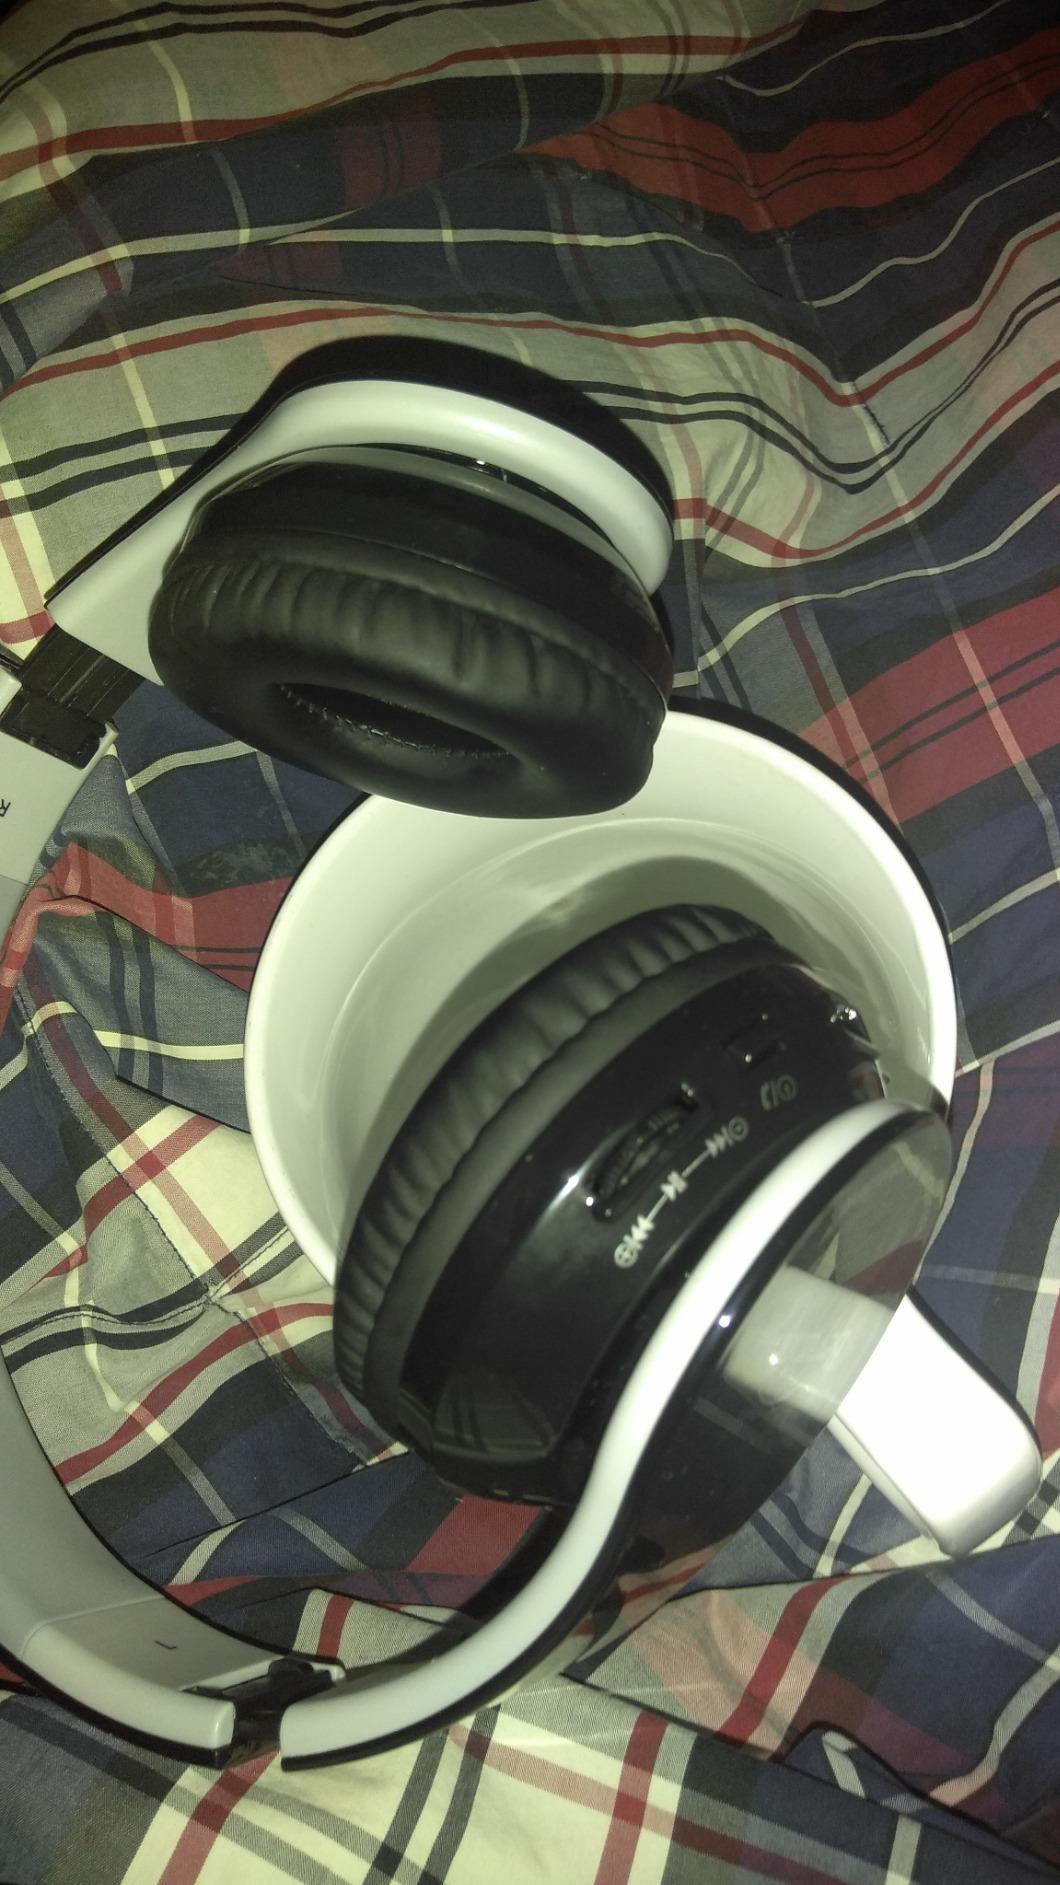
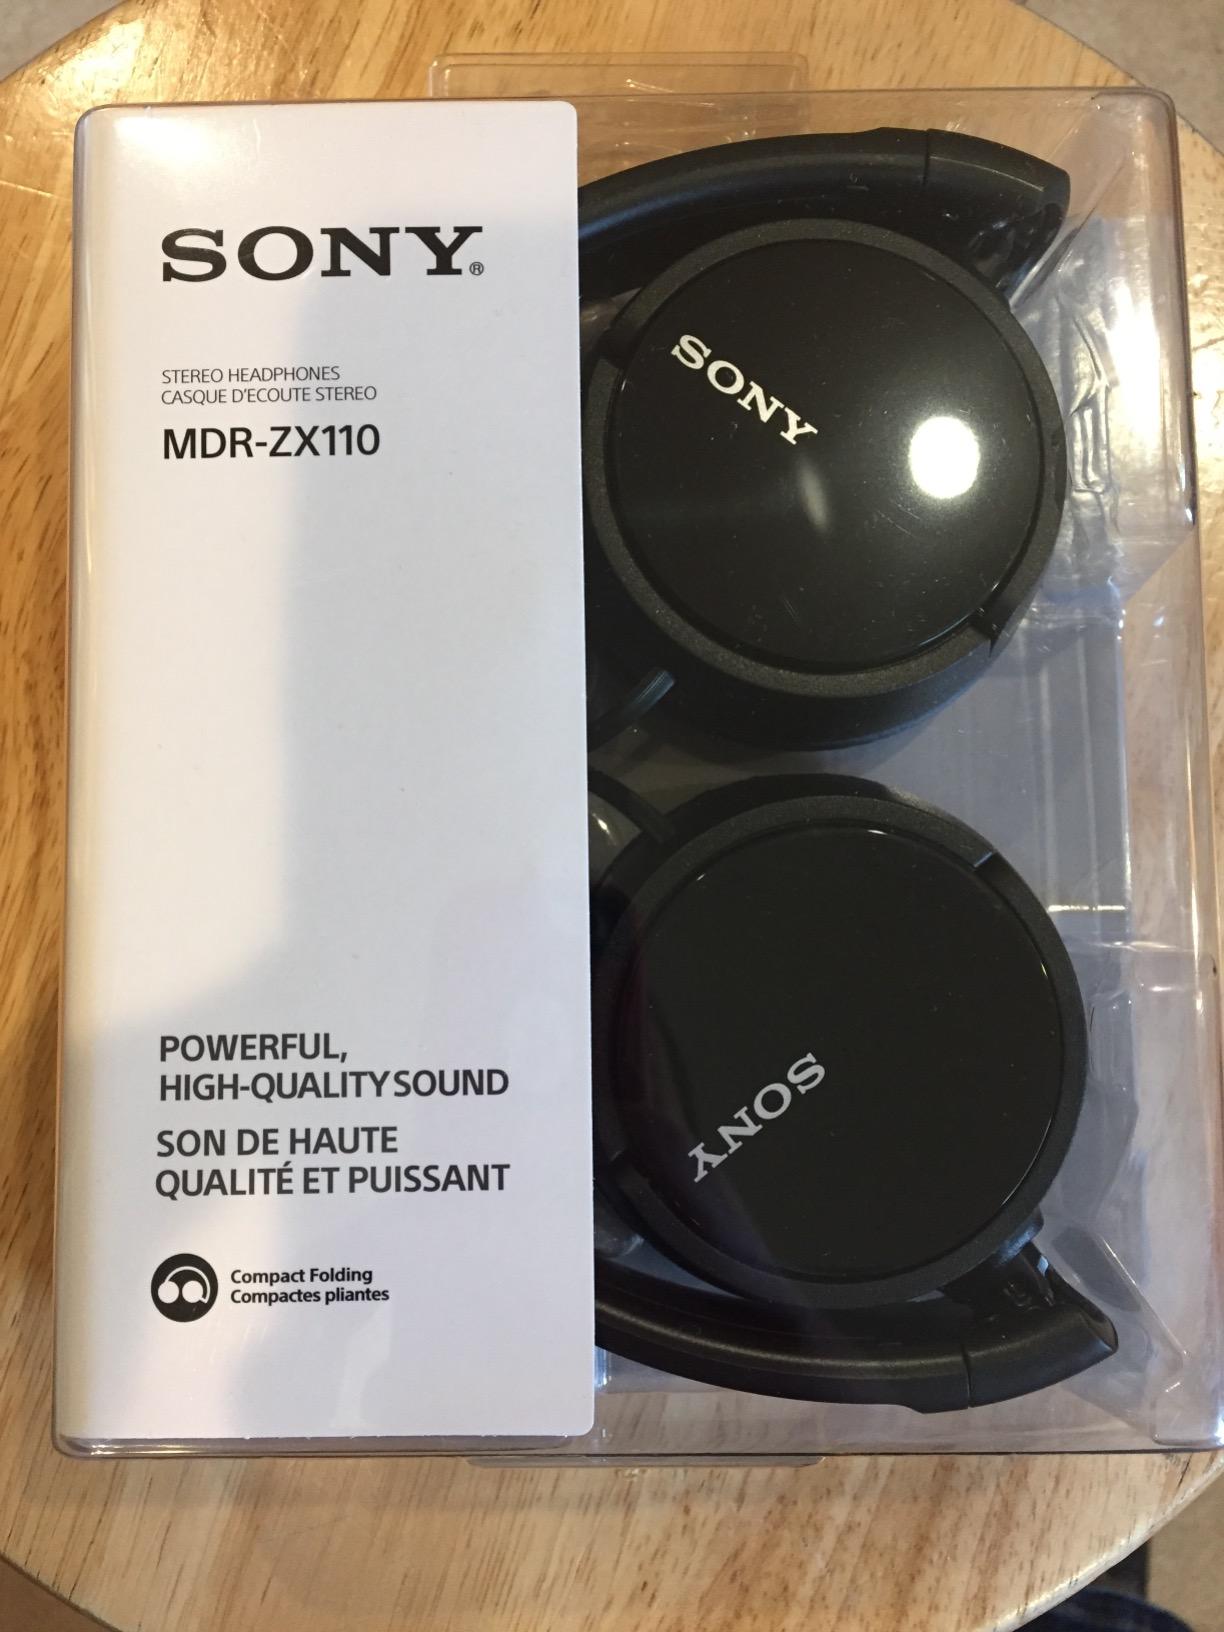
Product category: headphones
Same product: no